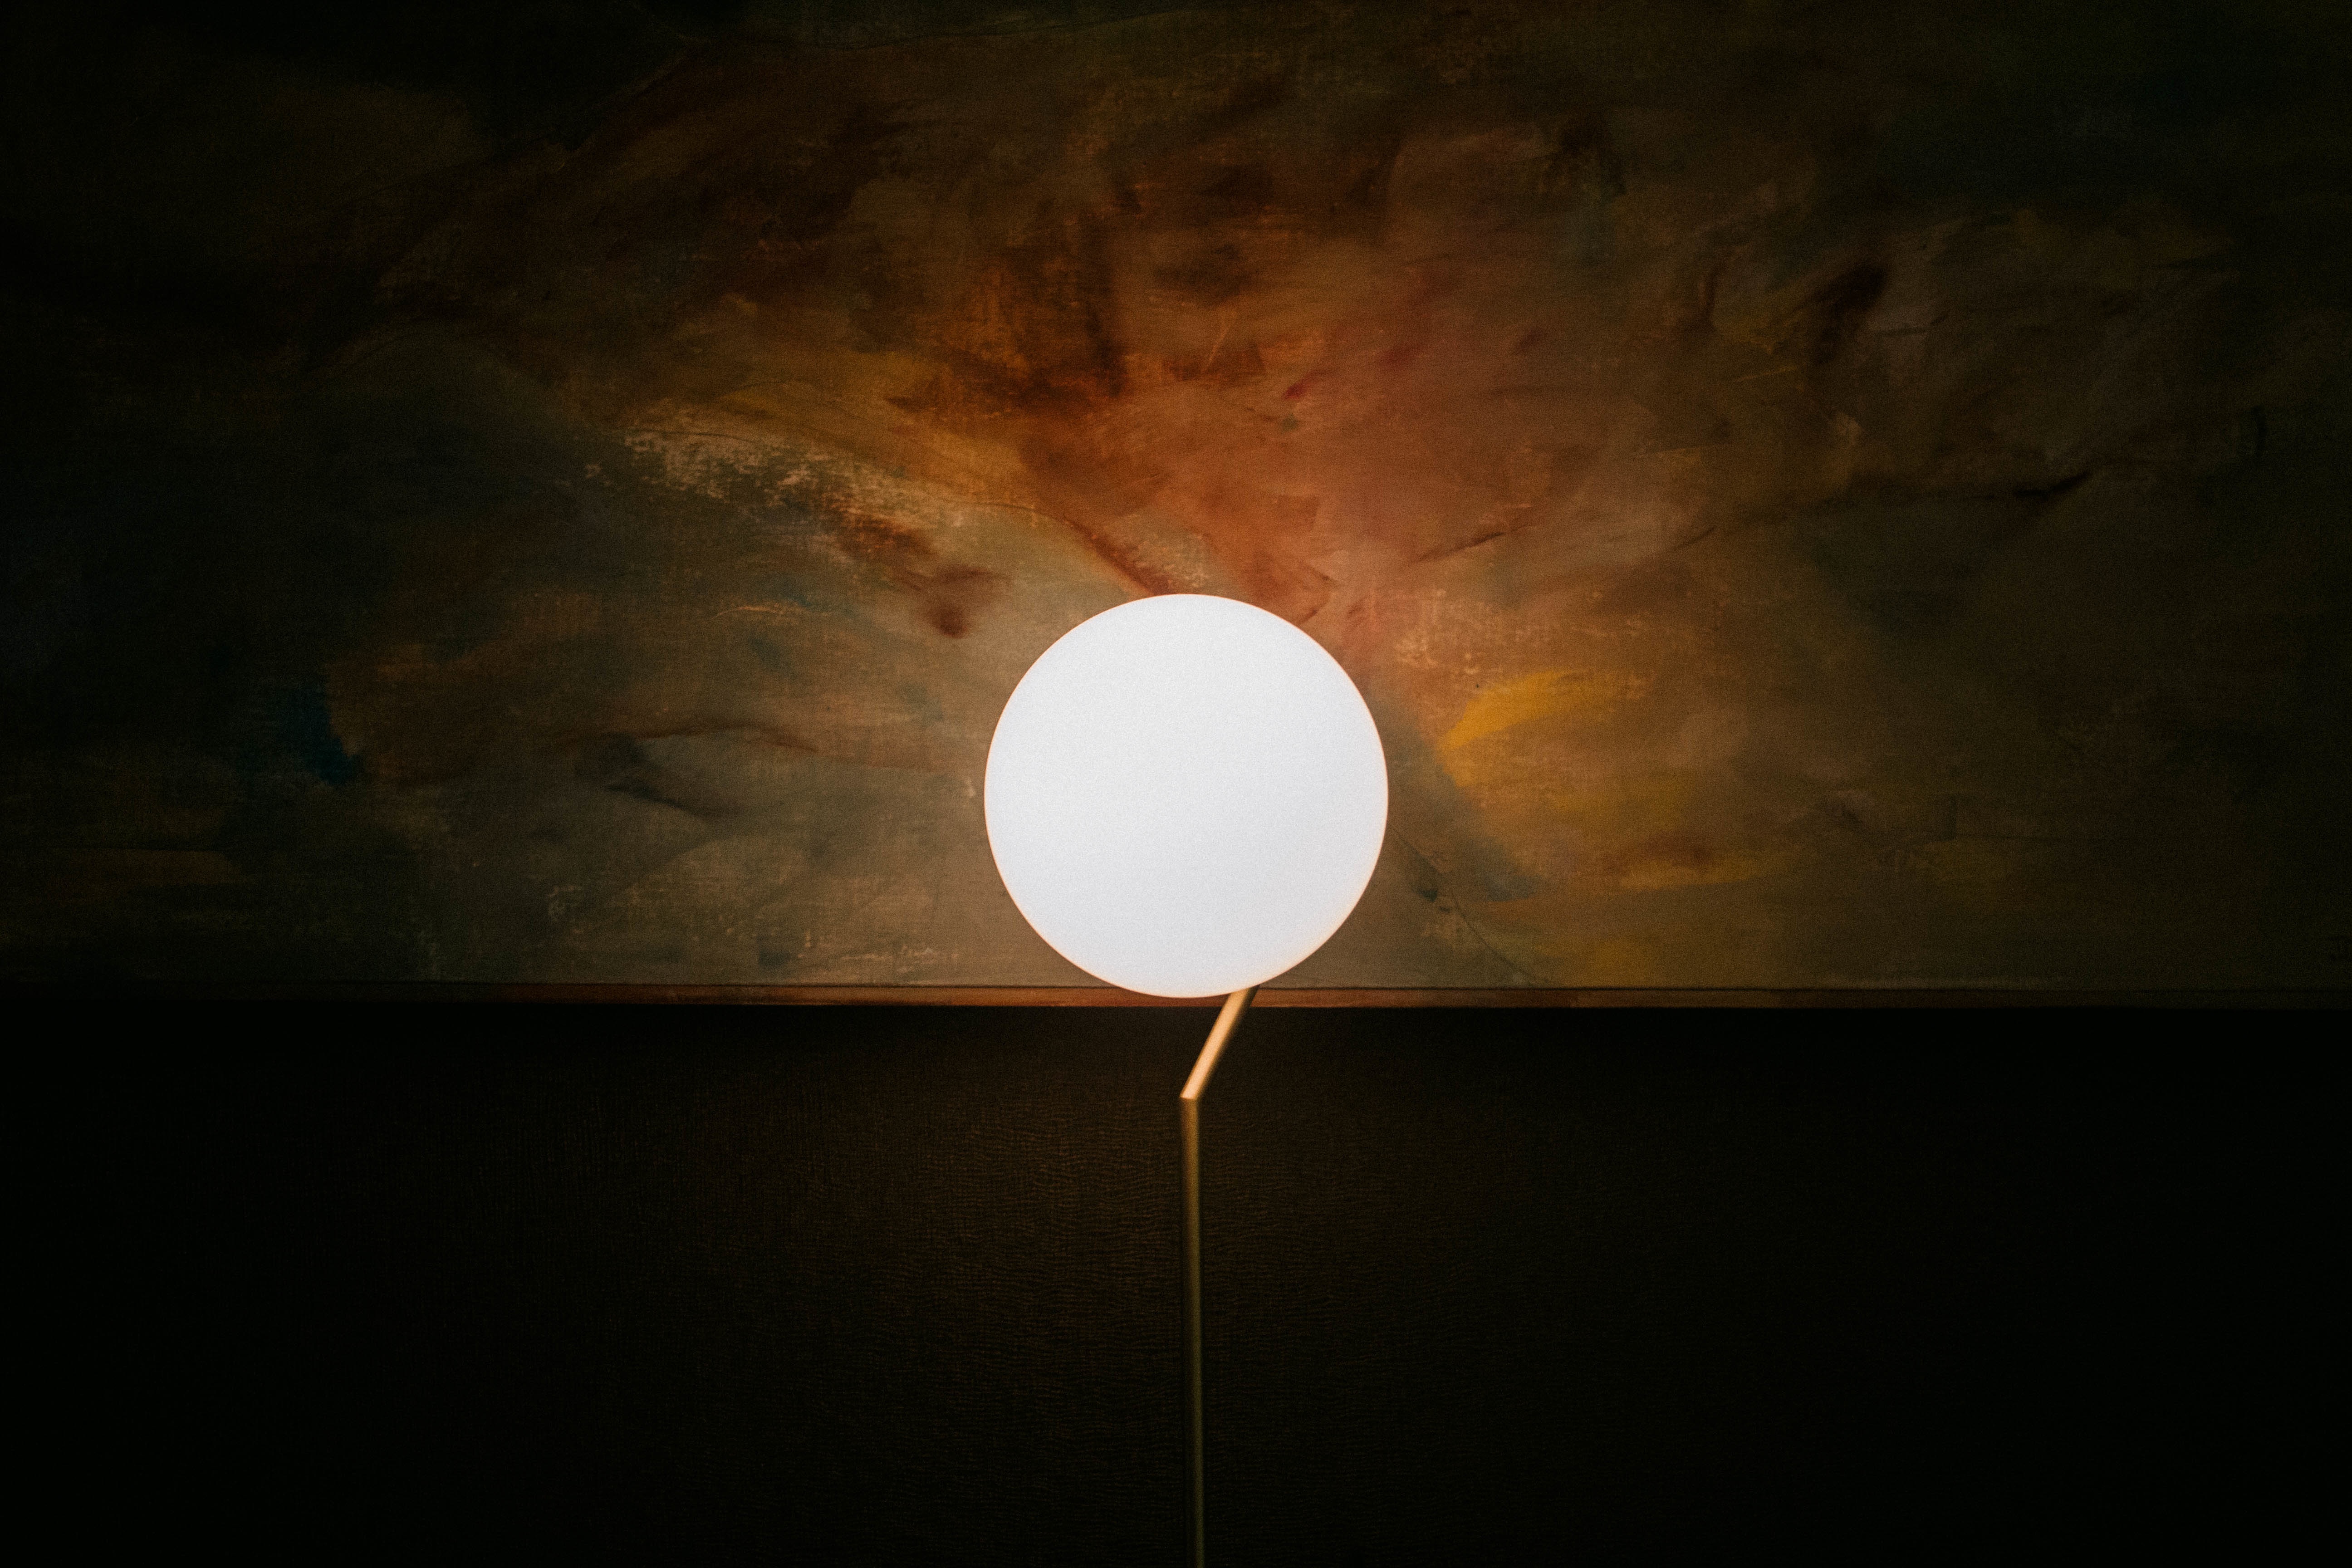
light, night, sunlight, atmosphere, reflection, darkness, lighting, moon, full moon, moonlight, circle, shape, celestial event